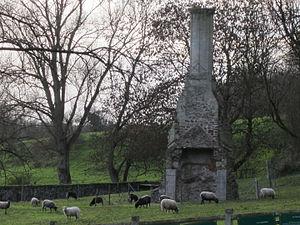
Grande cheminée de Quinéville, Manche
Quinéville est une commune française, située dans le département de la Manche en région Normandie, peuplée de 273 habitants.
Cet article recense les monuments historiques situés dans l'arrondissement de Cherbourg, dans le département de la Manche.
La grande cheminée de Quinéville est un édifice qui se dresse sur la commune de Quinéville dans le département de la Manche, en région Normandie.